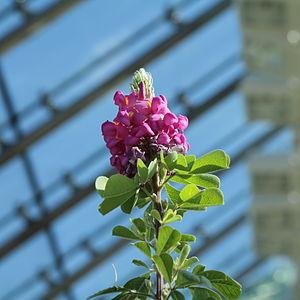
Hypocalyptus est un genre de plantes dicotylédones de la famille des Fabaceae, sous-famille des Faboideae, originaire d'Afrique du Sud, qui comprend trois espèces acceptées. Le genre Hypocalyptus est connu en français comme l'Hypocalypte ou la Loddigésie. Seul le premier nom devrait être employé afin d'éviter toute ambiguïté, puisque le second nom vernaculaire est désuet, car le genre Loddigesia sont maintenant réservés à une espèce d'oiseau-mouche de la sous-famille des Trochilinae, la Loddigésie admirable.